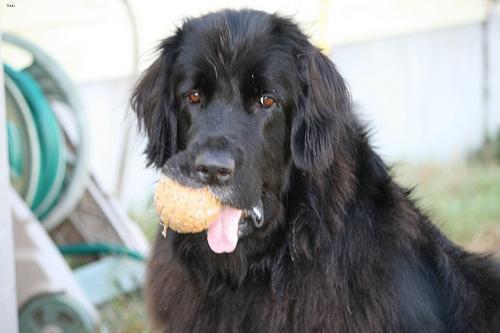
newfoundland